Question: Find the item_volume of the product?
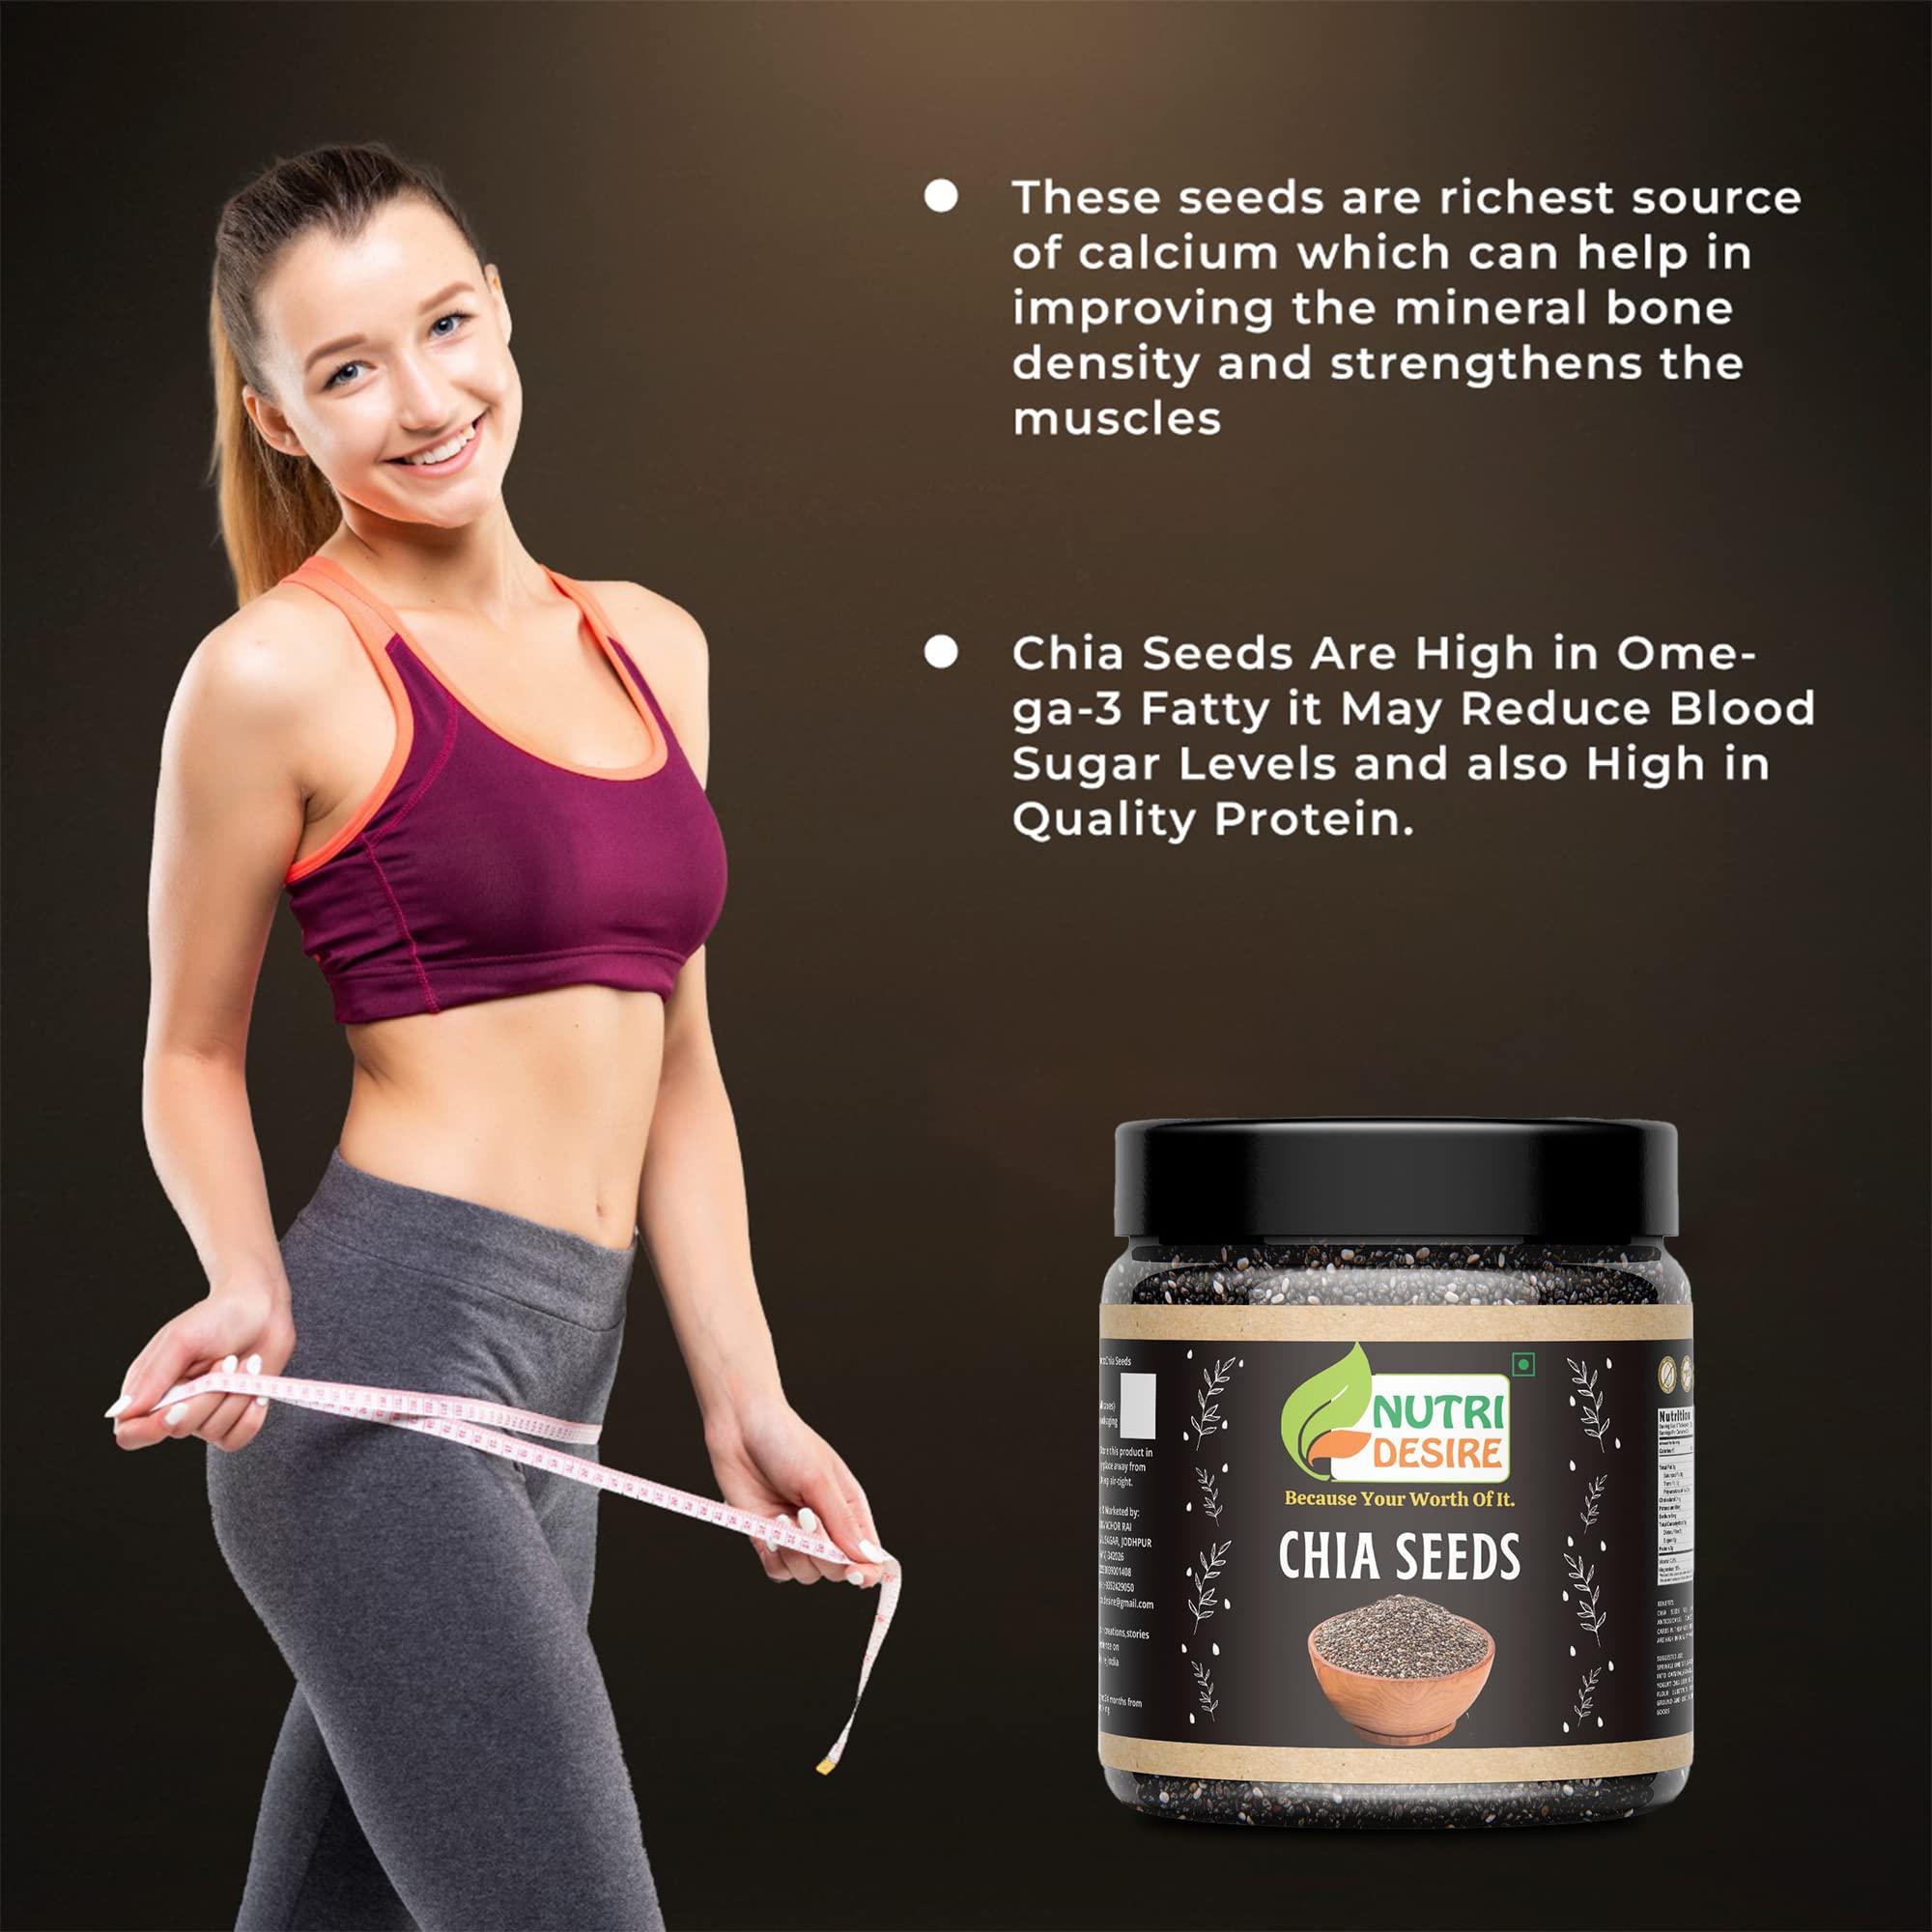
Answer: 3.0 gallon